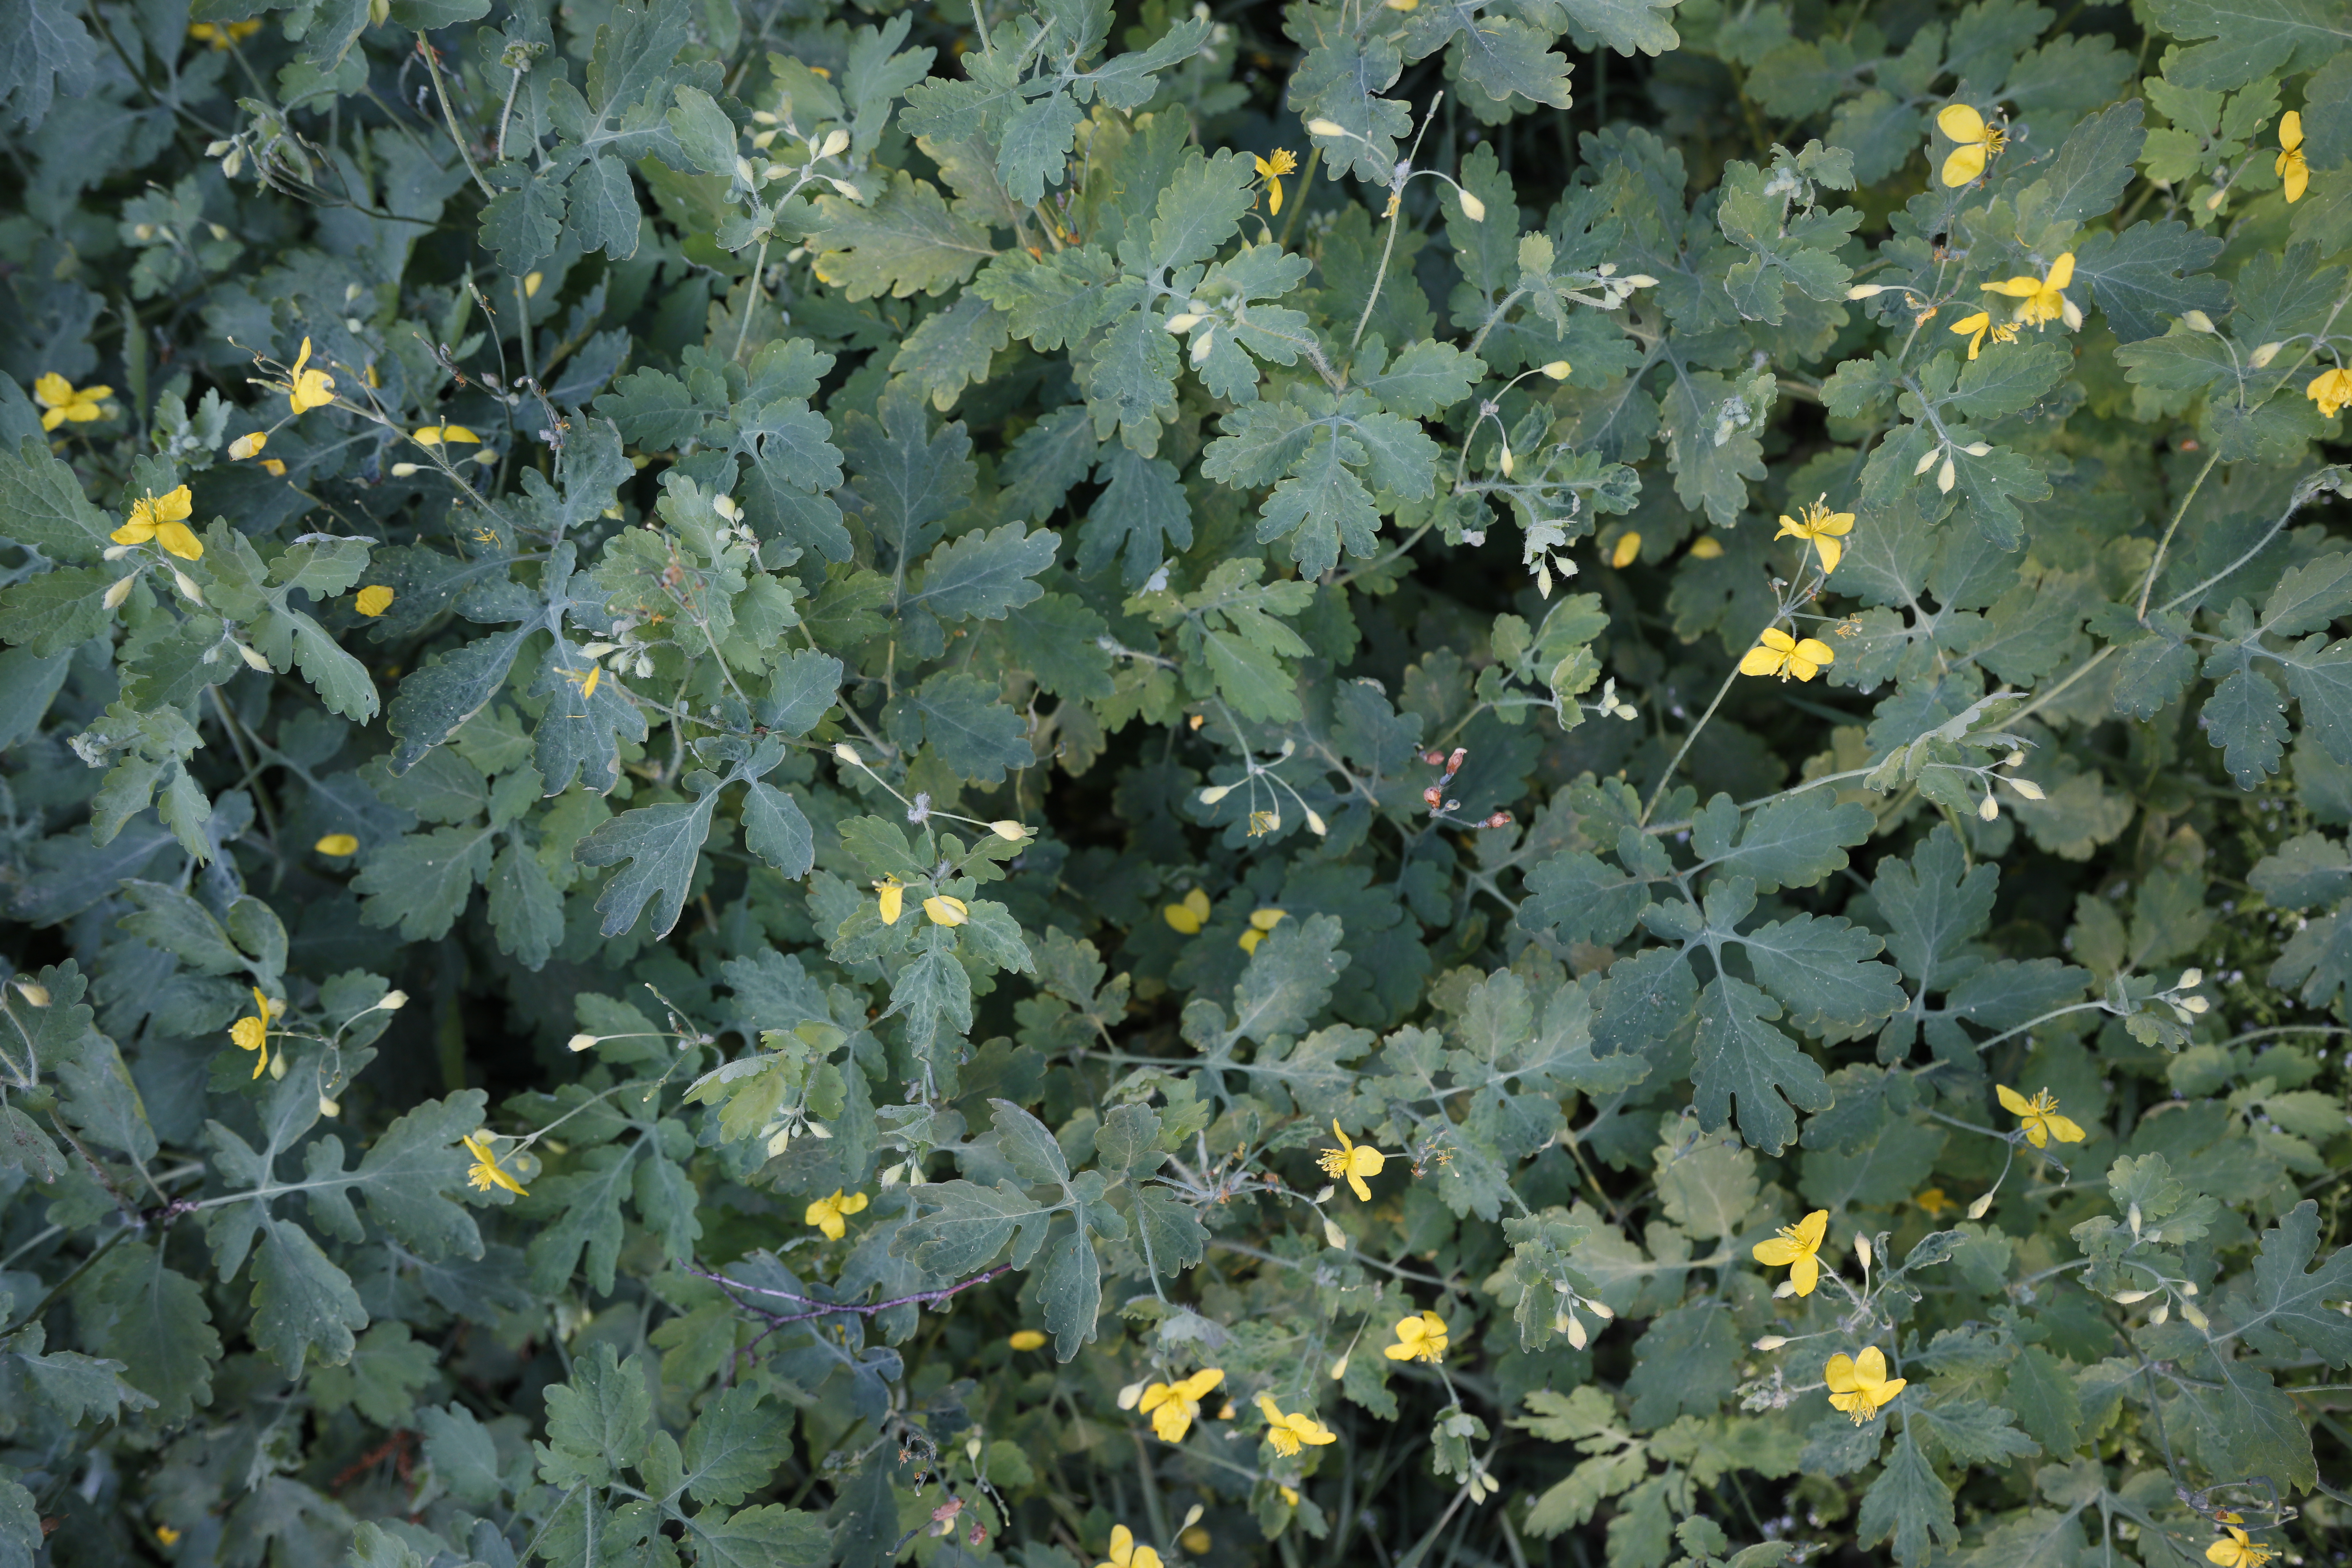
Plant species: Chelidonium majus